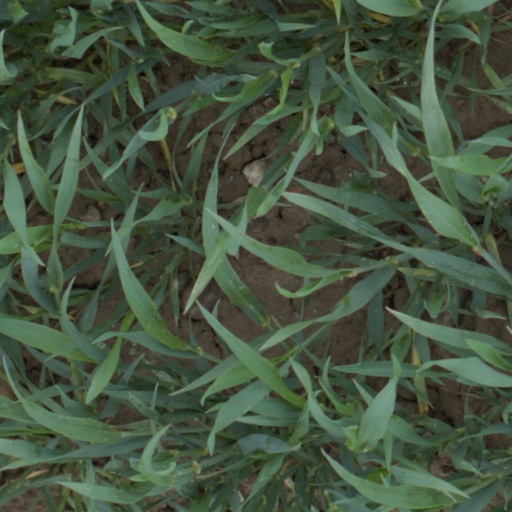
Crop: wheat